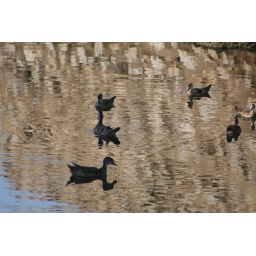
7/23/08 8:30 am Ducks swimming around in the creek under the bridge where Langenheim Twin 2 was perched.